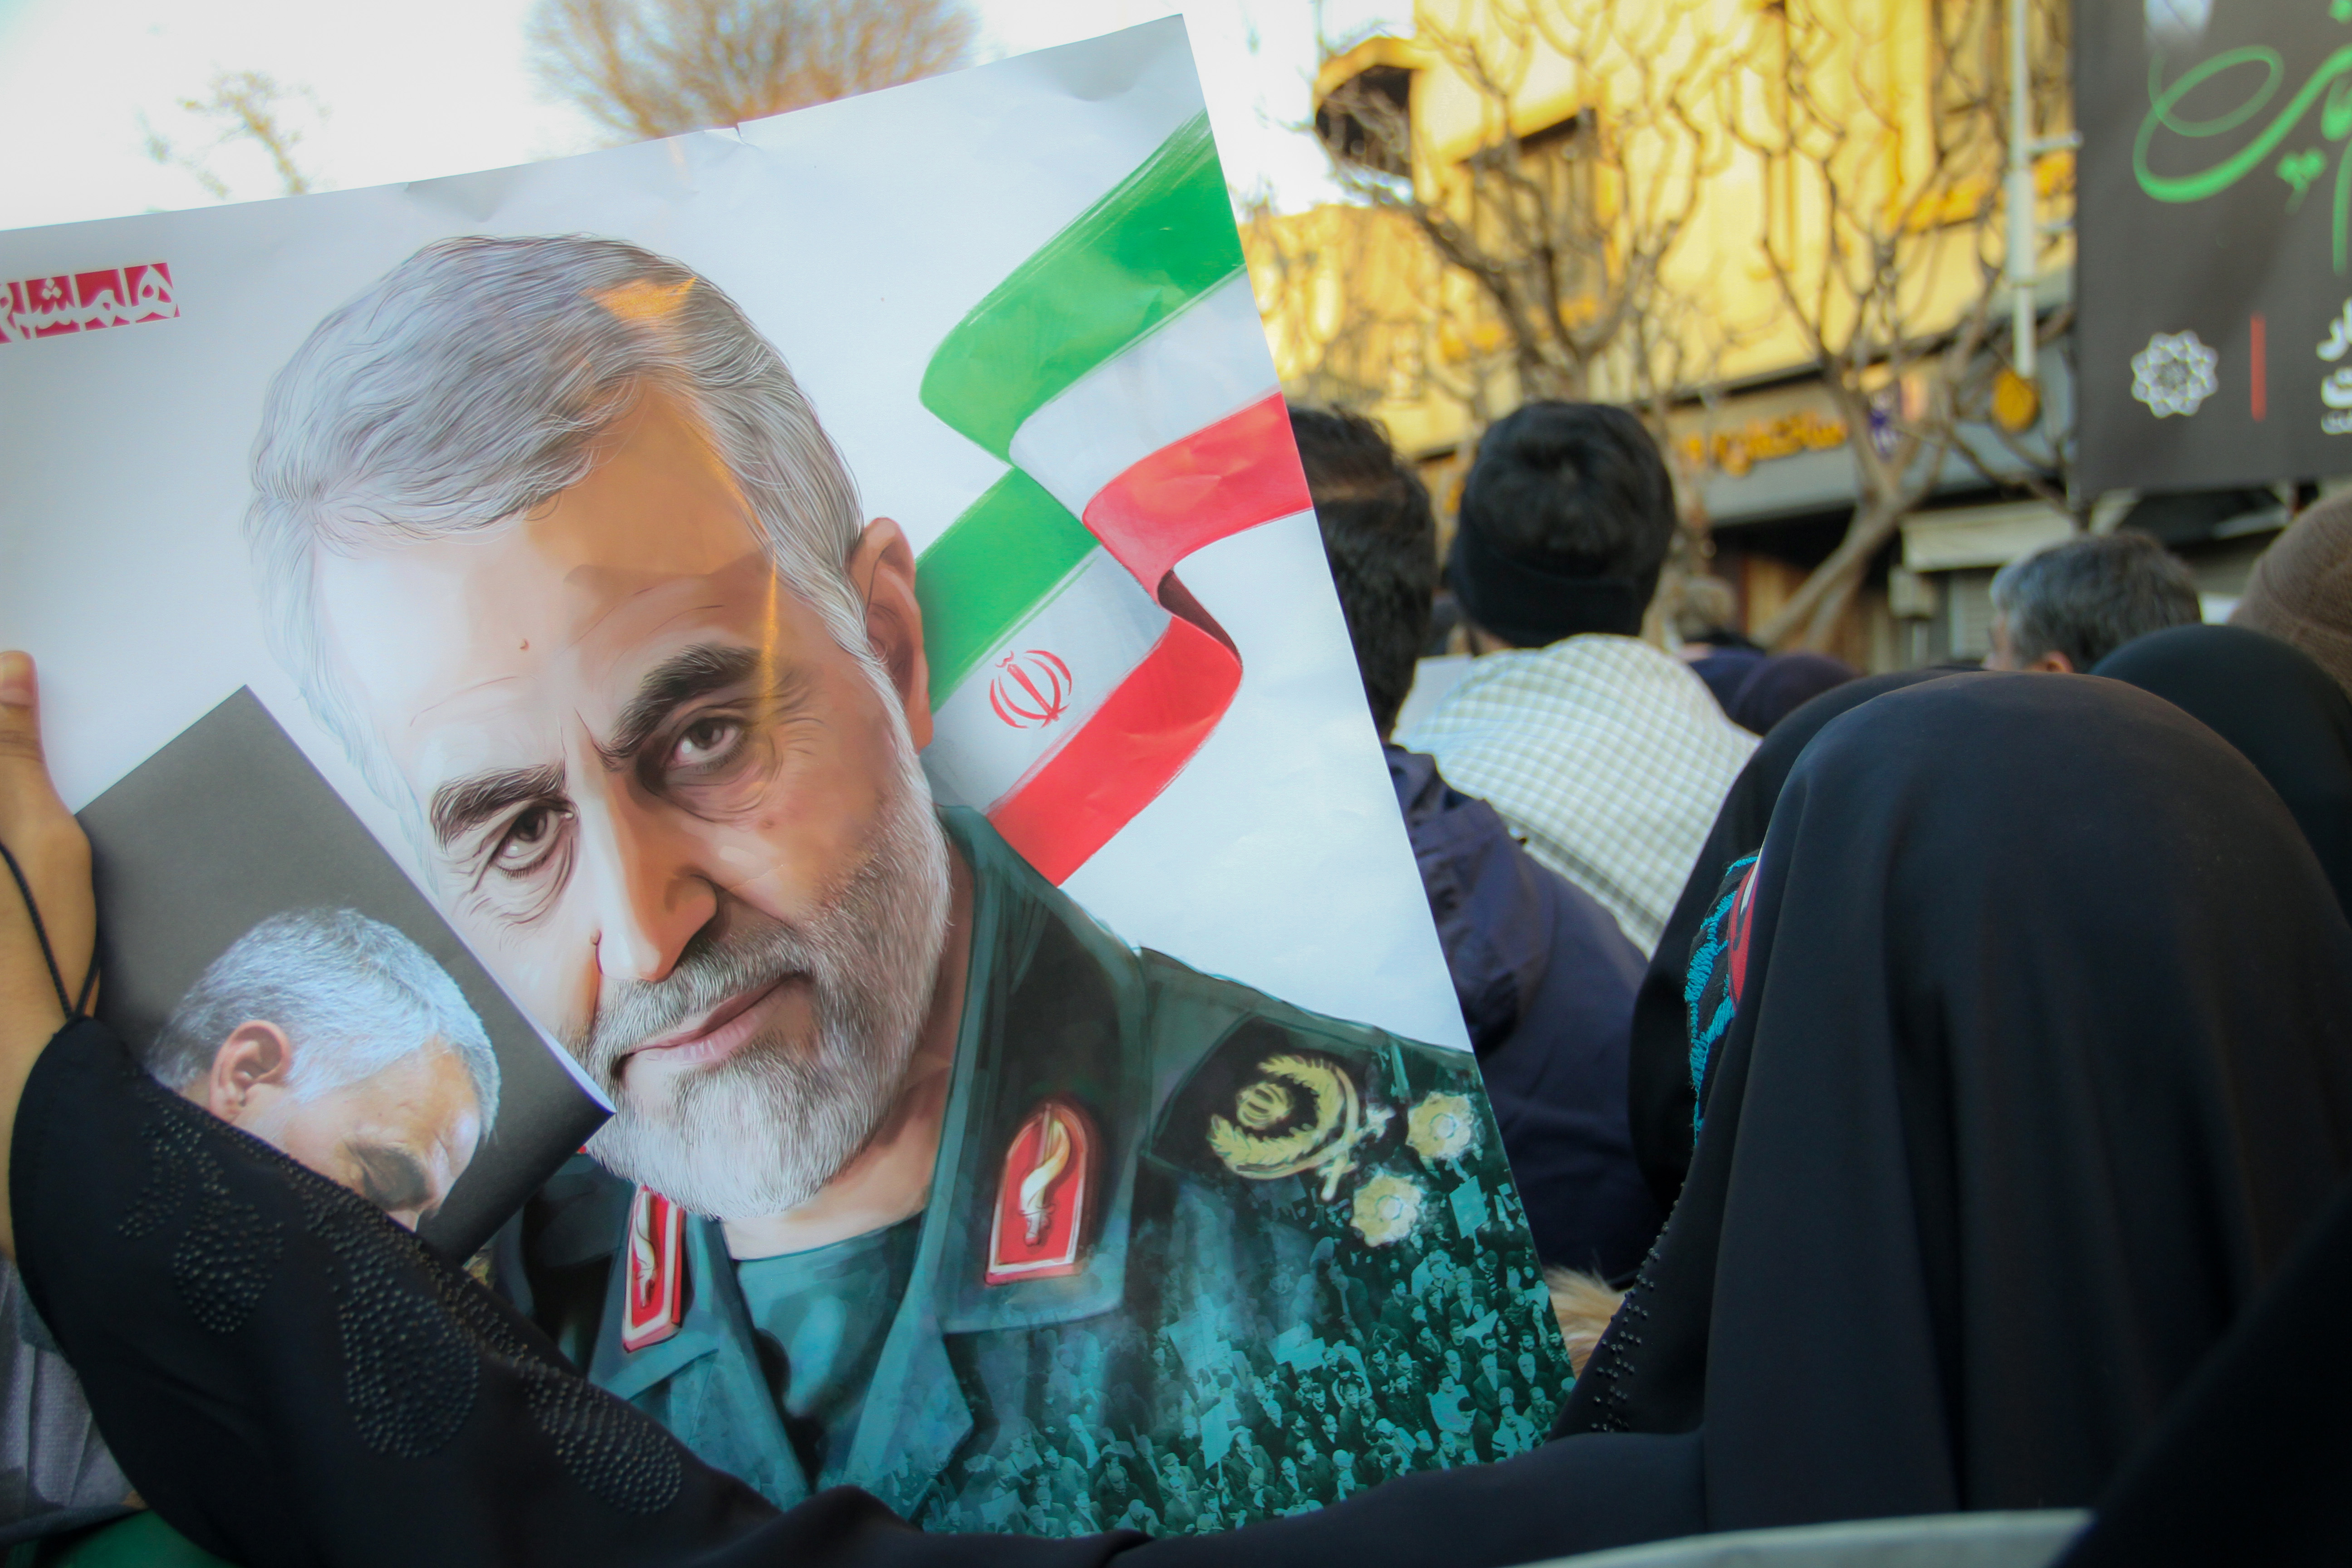
america, hell, newspaper, people, politic, politics, rally, trump, iran, flag, hands, down with, forehead, event, protest